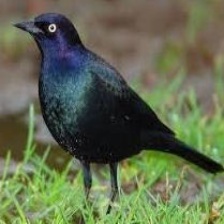
Species: BREWERS BLACKBIRD
Scientific name: EUPHAGUS CYANOCEPHALUS